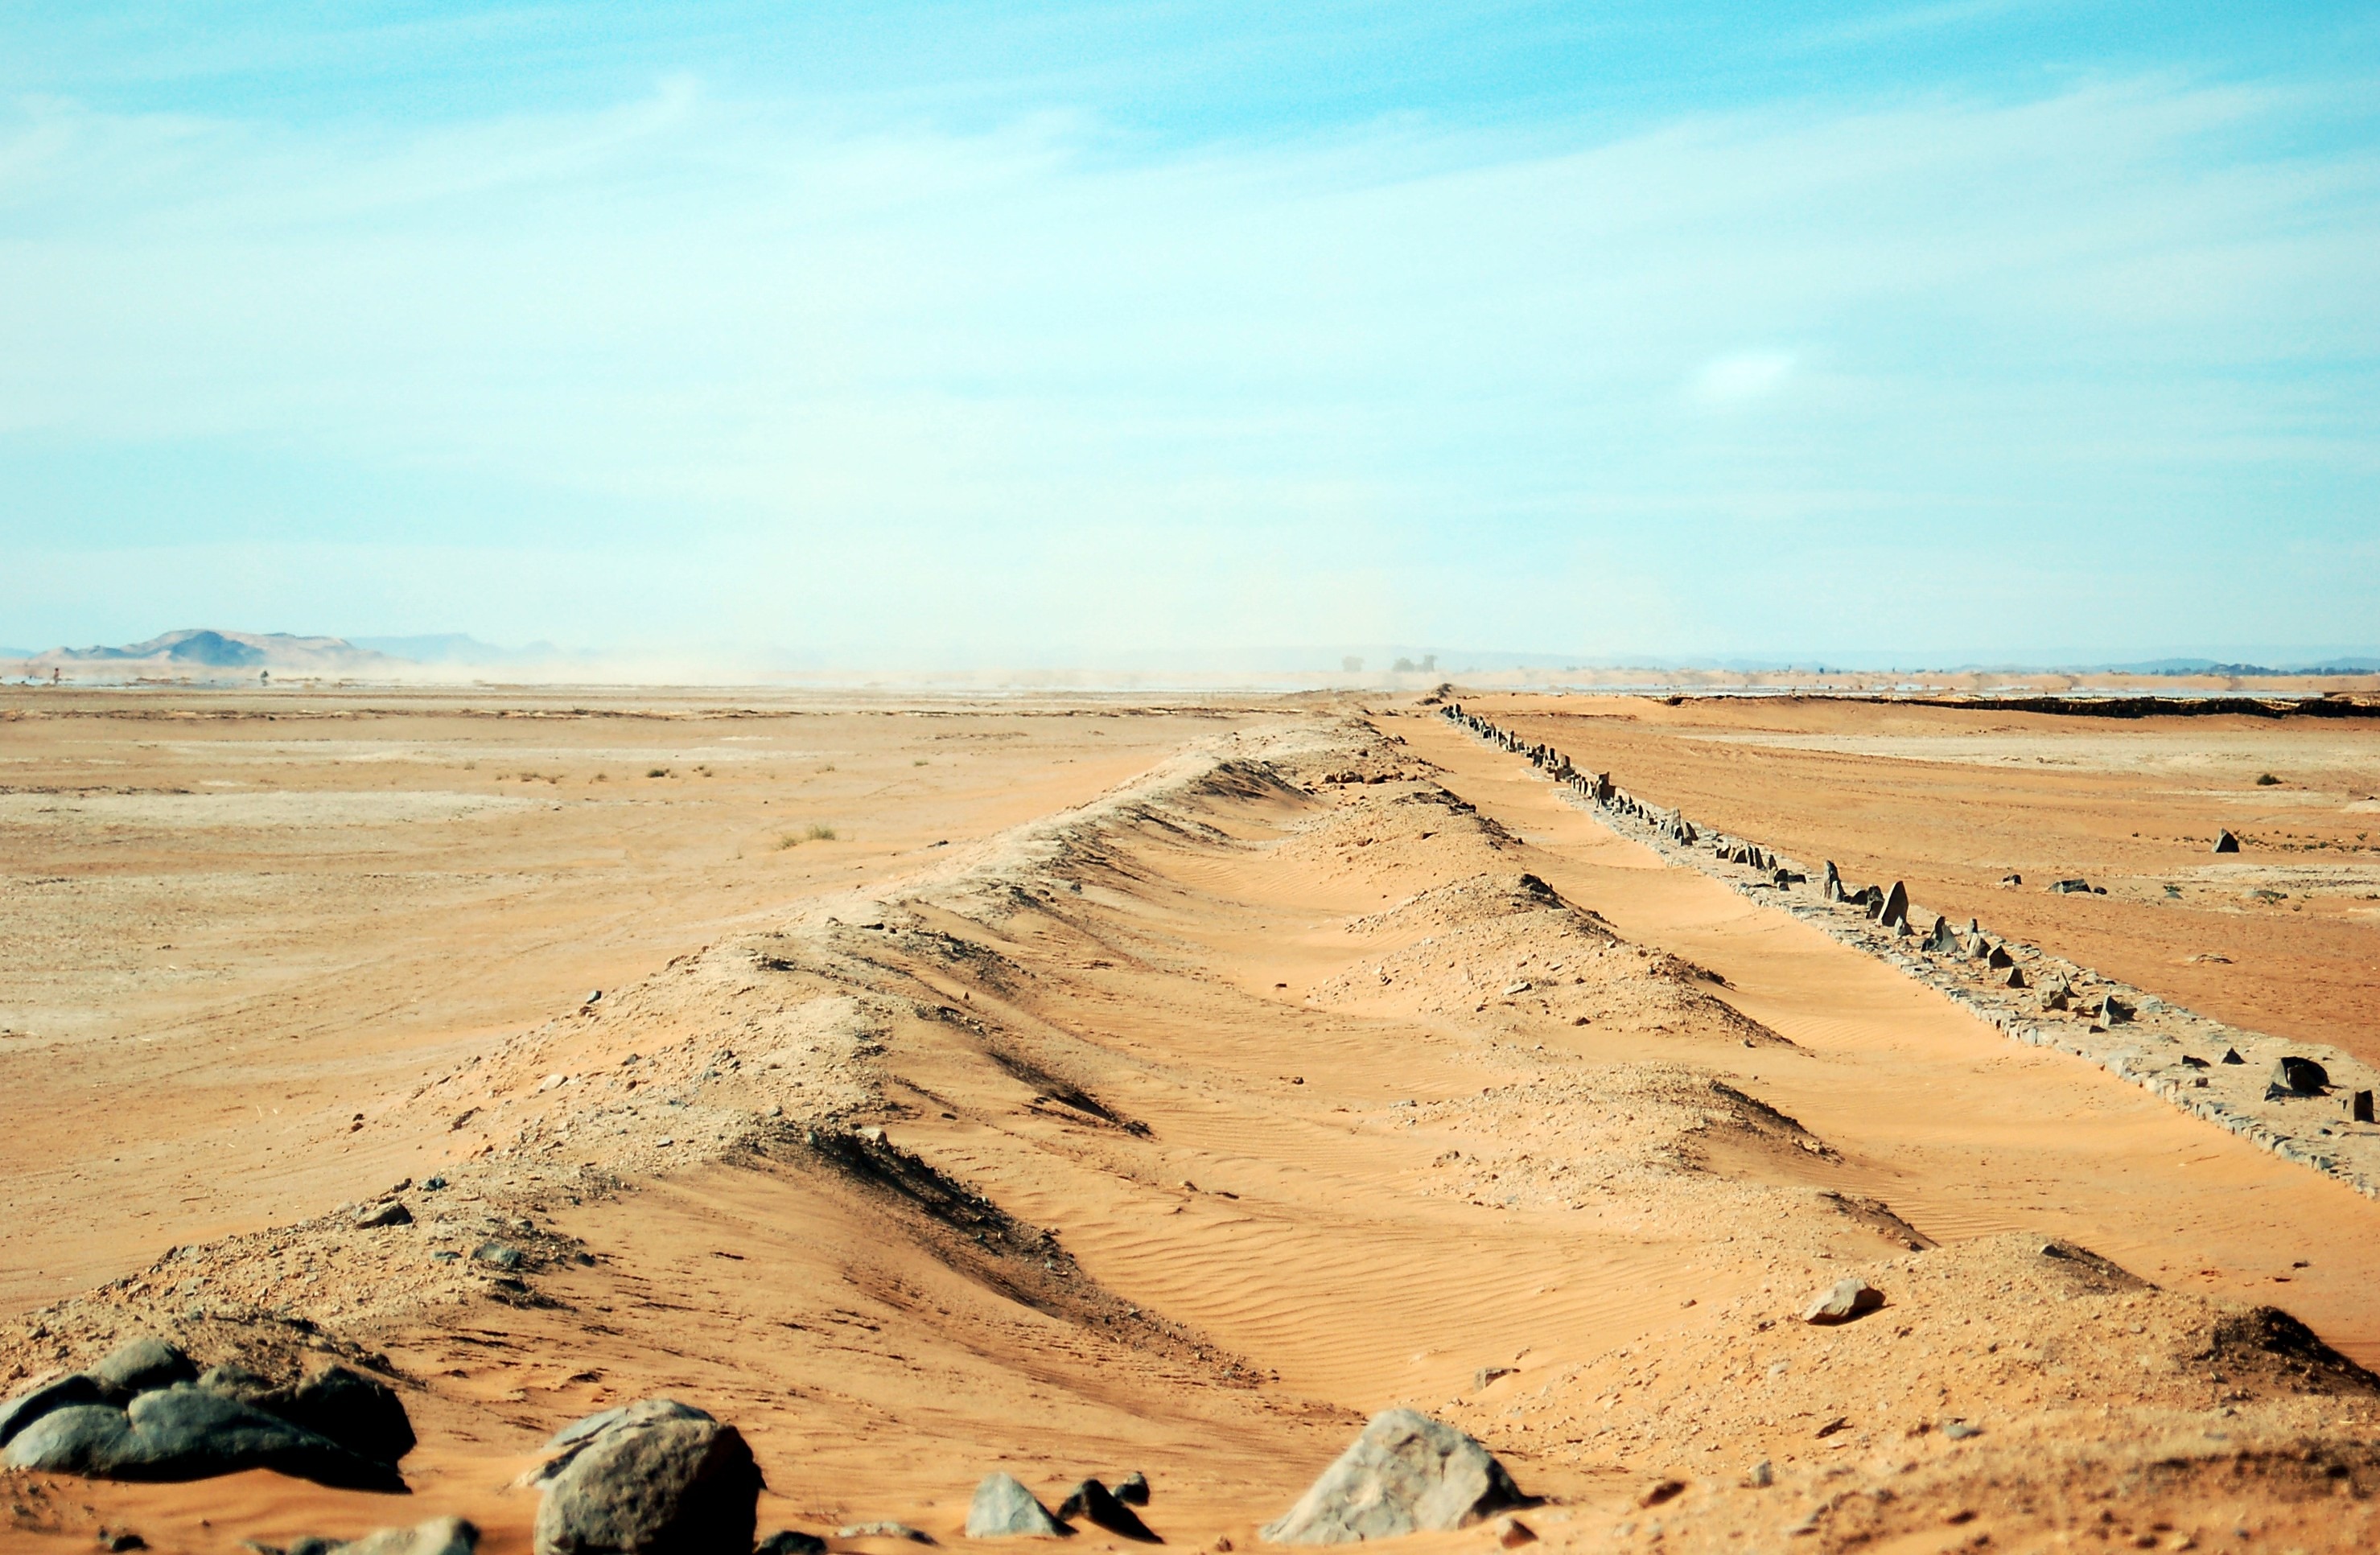
beach, landscape, sea, coast, nature, sand, horizon, desert, dune, peaceful, africa, soil, material, plain, dunes, badlands, plateau, morocco, marroc, habitat, ecosystem, sahara, wadi, soledad, steppe, landform, erg, natural environment, geographical feature, aeolian landform